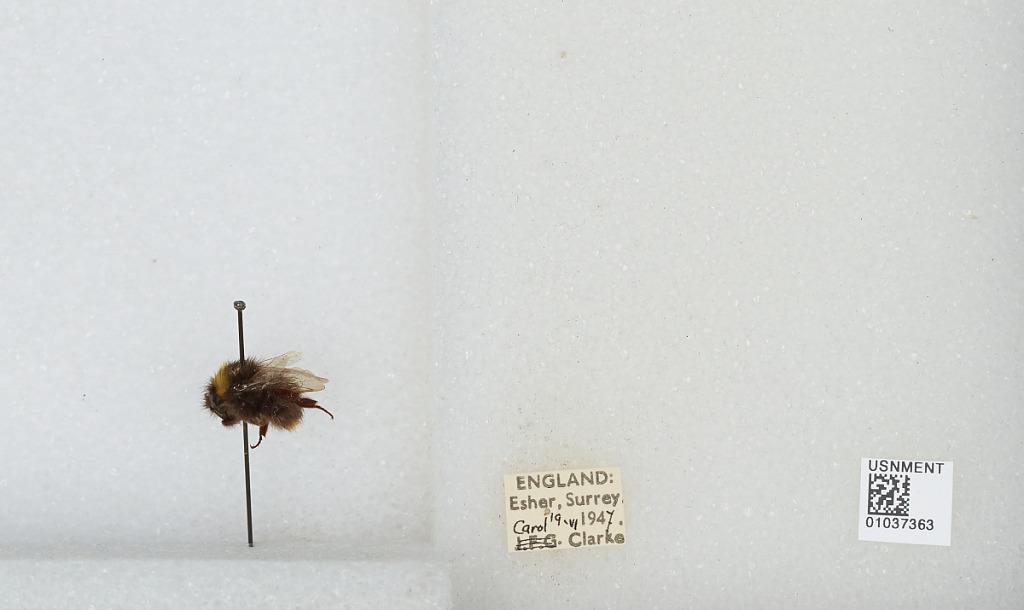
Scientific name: Bombus (Pyrobombus) pratorum (Linnaeus)
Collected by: C. Clarke
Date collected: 1947-6-19
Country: United Kingdom
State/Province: England
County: Surrey
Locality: Esher
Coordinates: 51.3691, -0.365